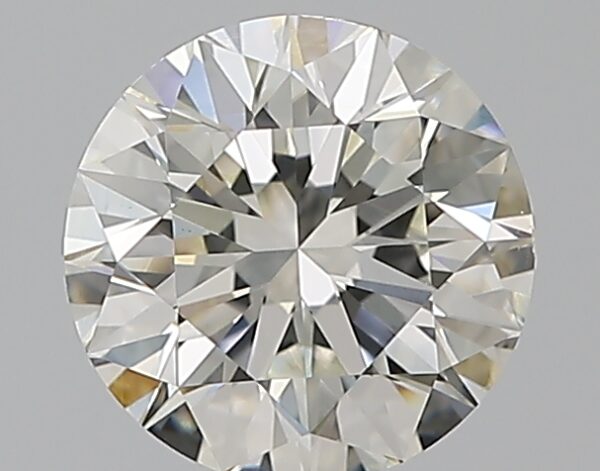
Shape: round
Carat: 1.5
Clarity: VS1
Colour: H
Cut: EX
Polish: EX
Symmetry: EX
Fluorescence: ST
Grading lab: GIA
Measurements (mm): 7.22 x 7.27 x 4.6